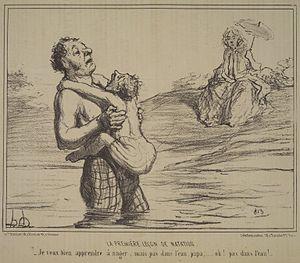
Un cours de natation est une leçon où l'on apprend à nager. Cela peut être un cours particulier ou en groupe.